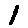
Label: 1